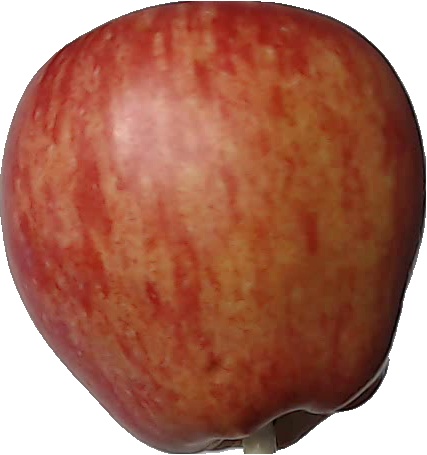
Label: apple_red_1